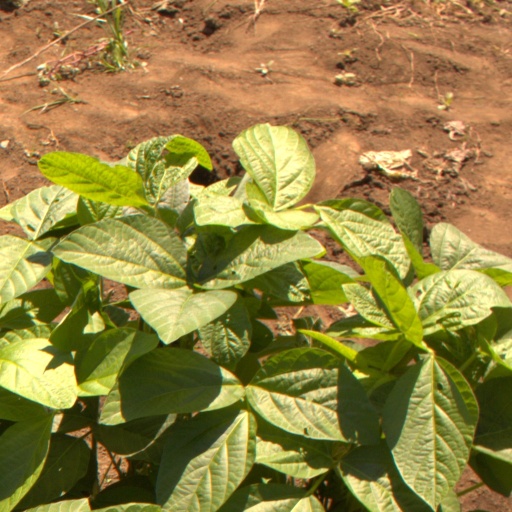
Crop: soybean